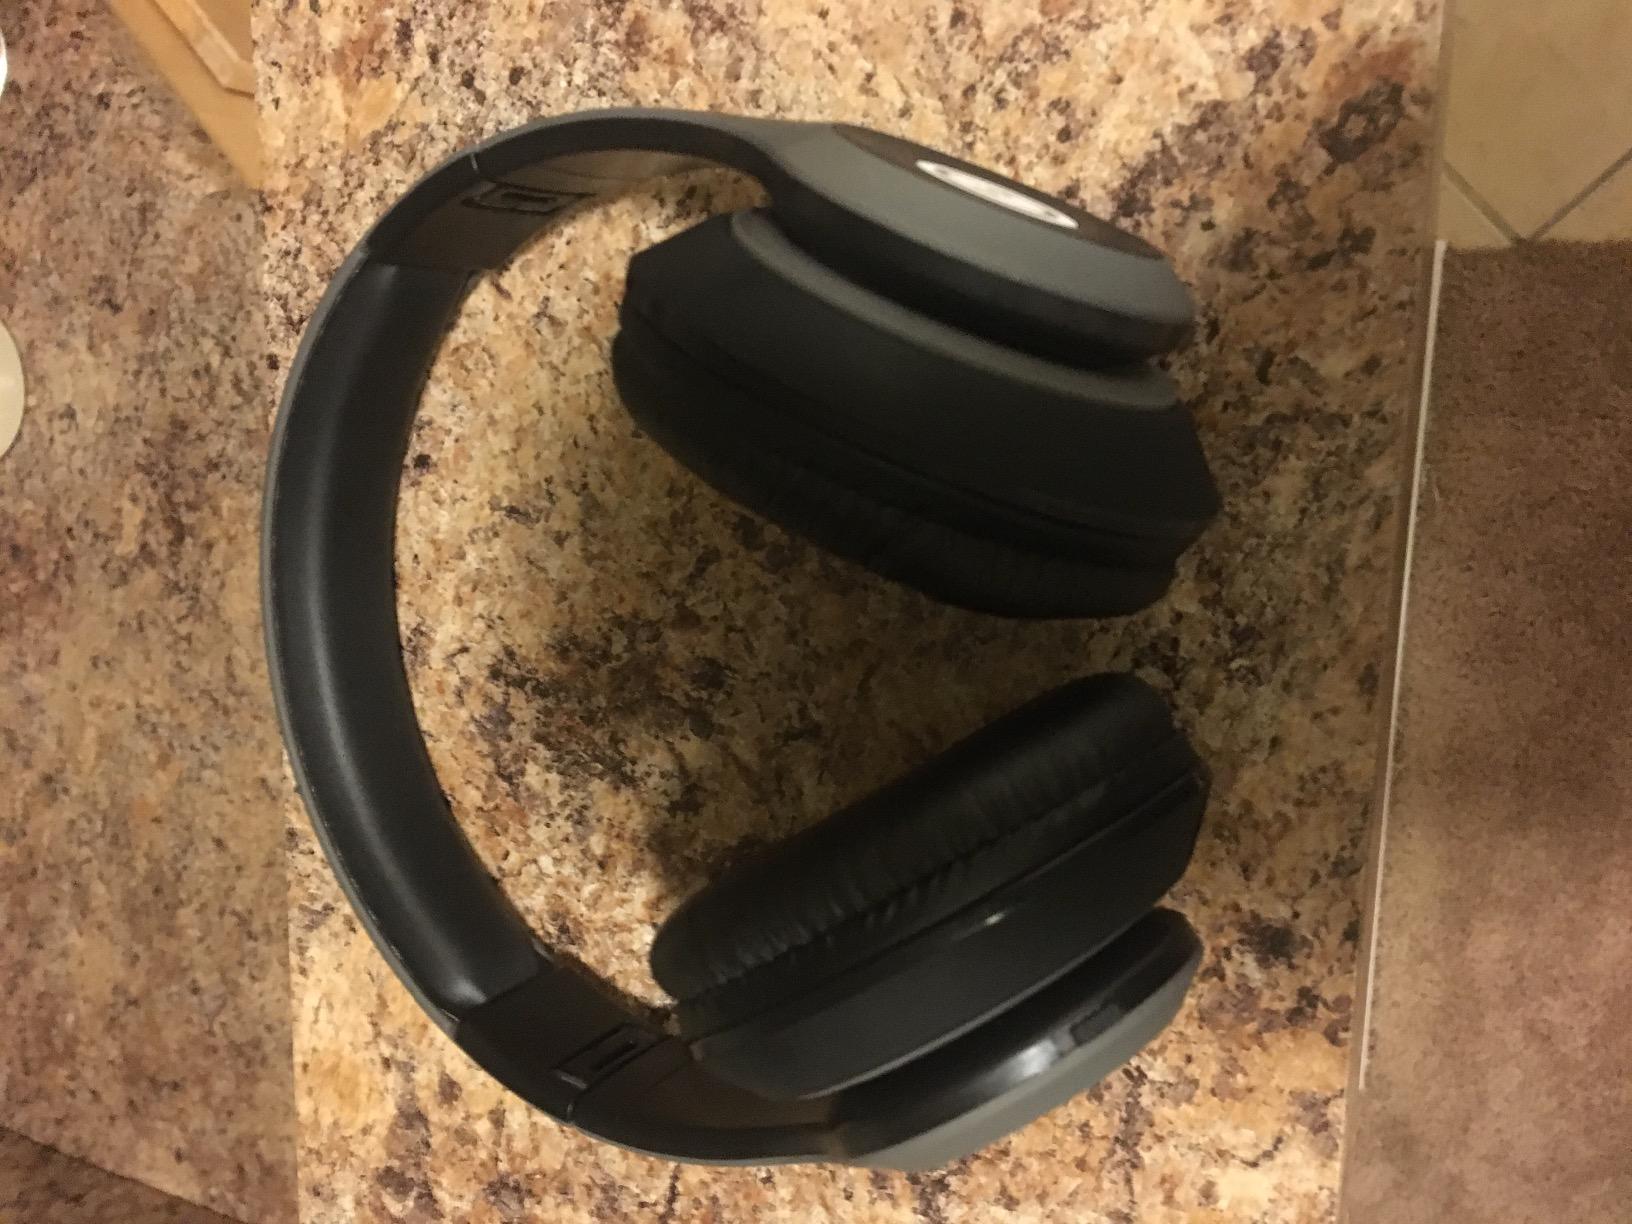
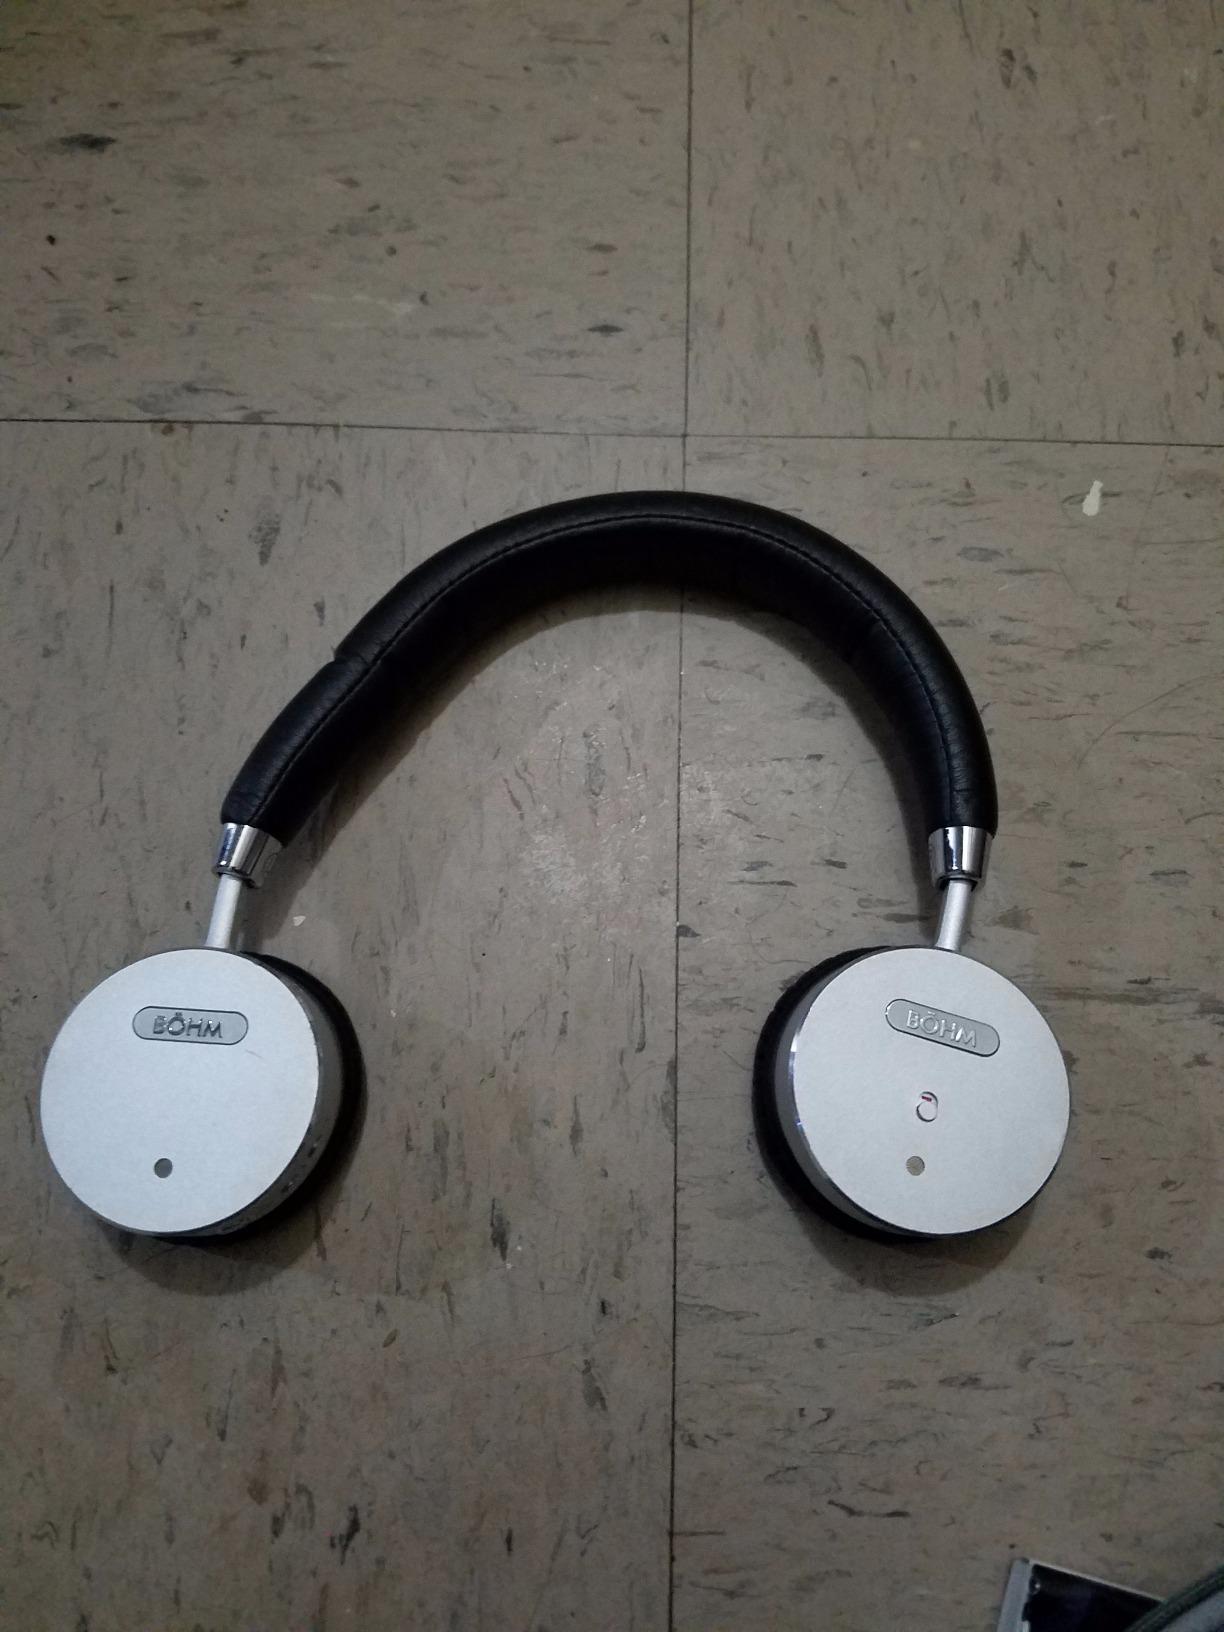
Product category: headphones
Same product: no